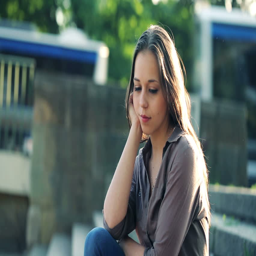
sad beautiful woman sitting on stairs in the city